History of marketing

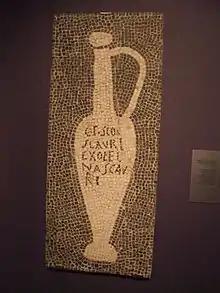
Mosaic showing garum container, from the house of Umbricius Scaurus of Pompeii. The inscription which reads "G(ari) F(los) SCO(mbri) SCAURI EX OFFI(CI)NA SCAURI" has been translated as "The flower of garum, made of the mackerel, a product of Scaurus, from the shop of Scaurus"

Studies have found evidence of advertising, branding, packaging and labelling in antiquity. Umbricius Scauras, for example, was a manufacturer of fish sauce (also known as garum) in Pompeii, circa 35 B.C. Mosaic patterns in the atrium of his house were decorated with images of amphora bearing his personal brand and quality claims. The mosaic comprises four different amphora, one at each corner of the atrium, and bearing labels as follows: